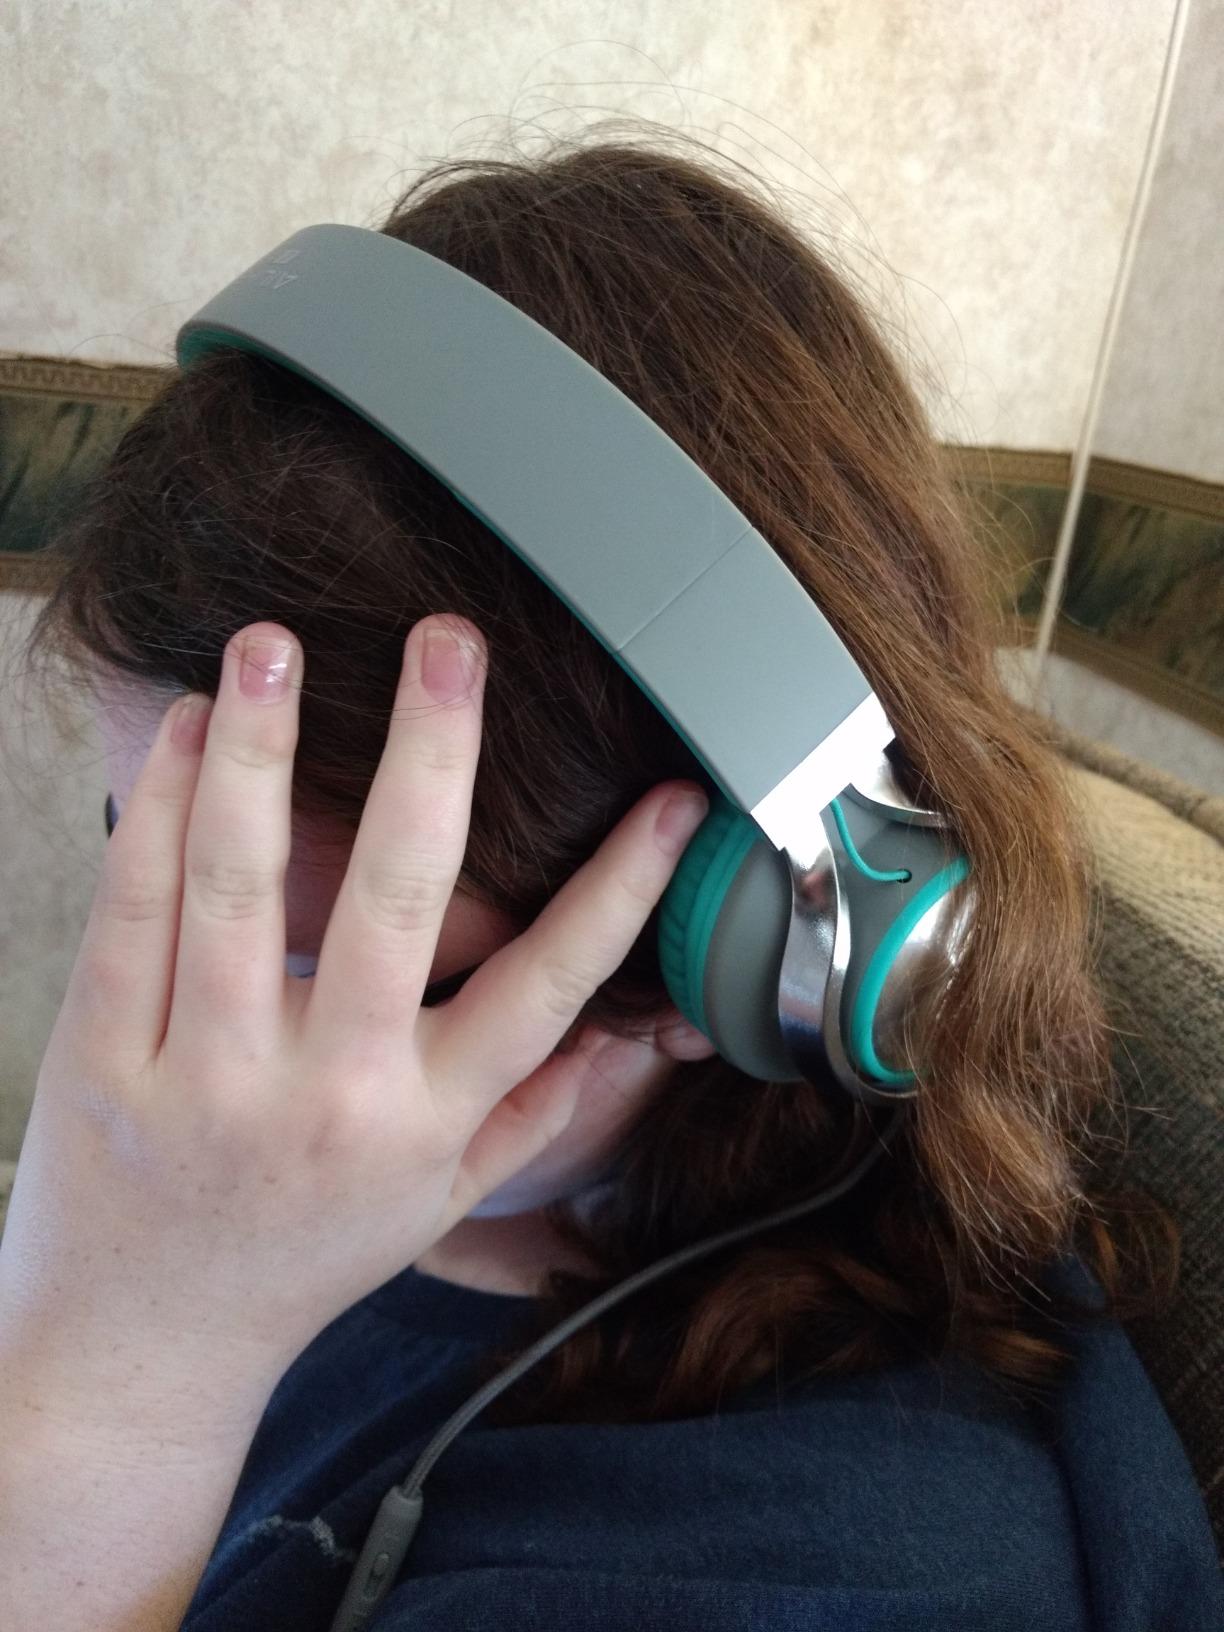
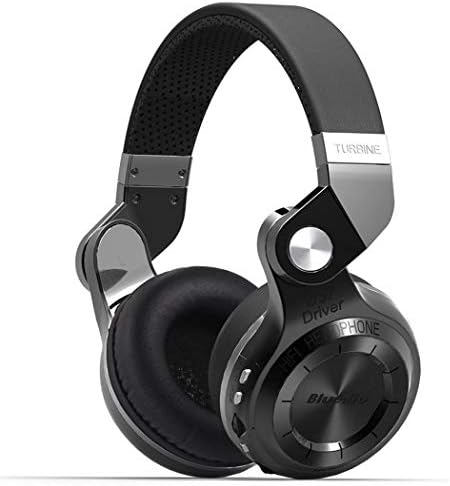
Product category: headphones
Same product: no